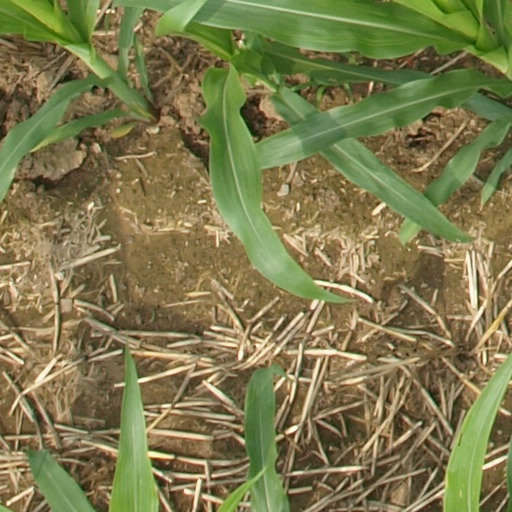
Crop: maize; corn